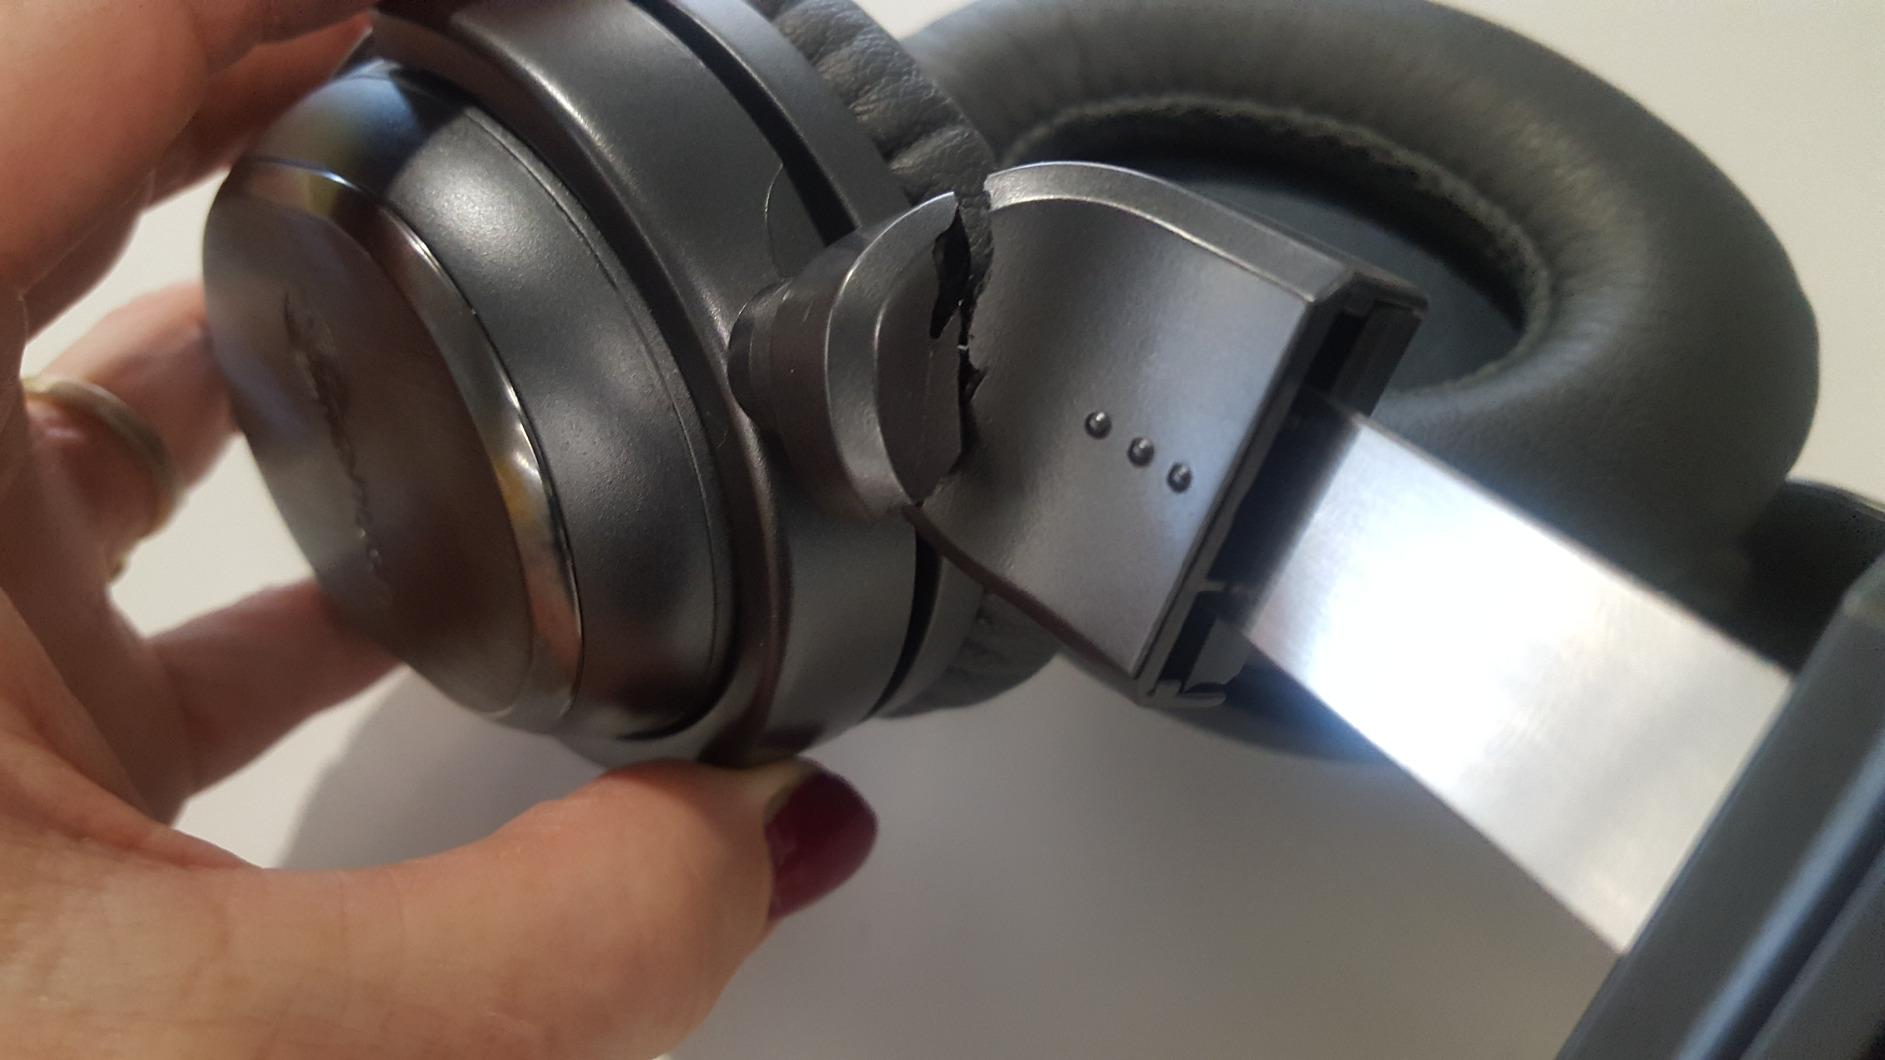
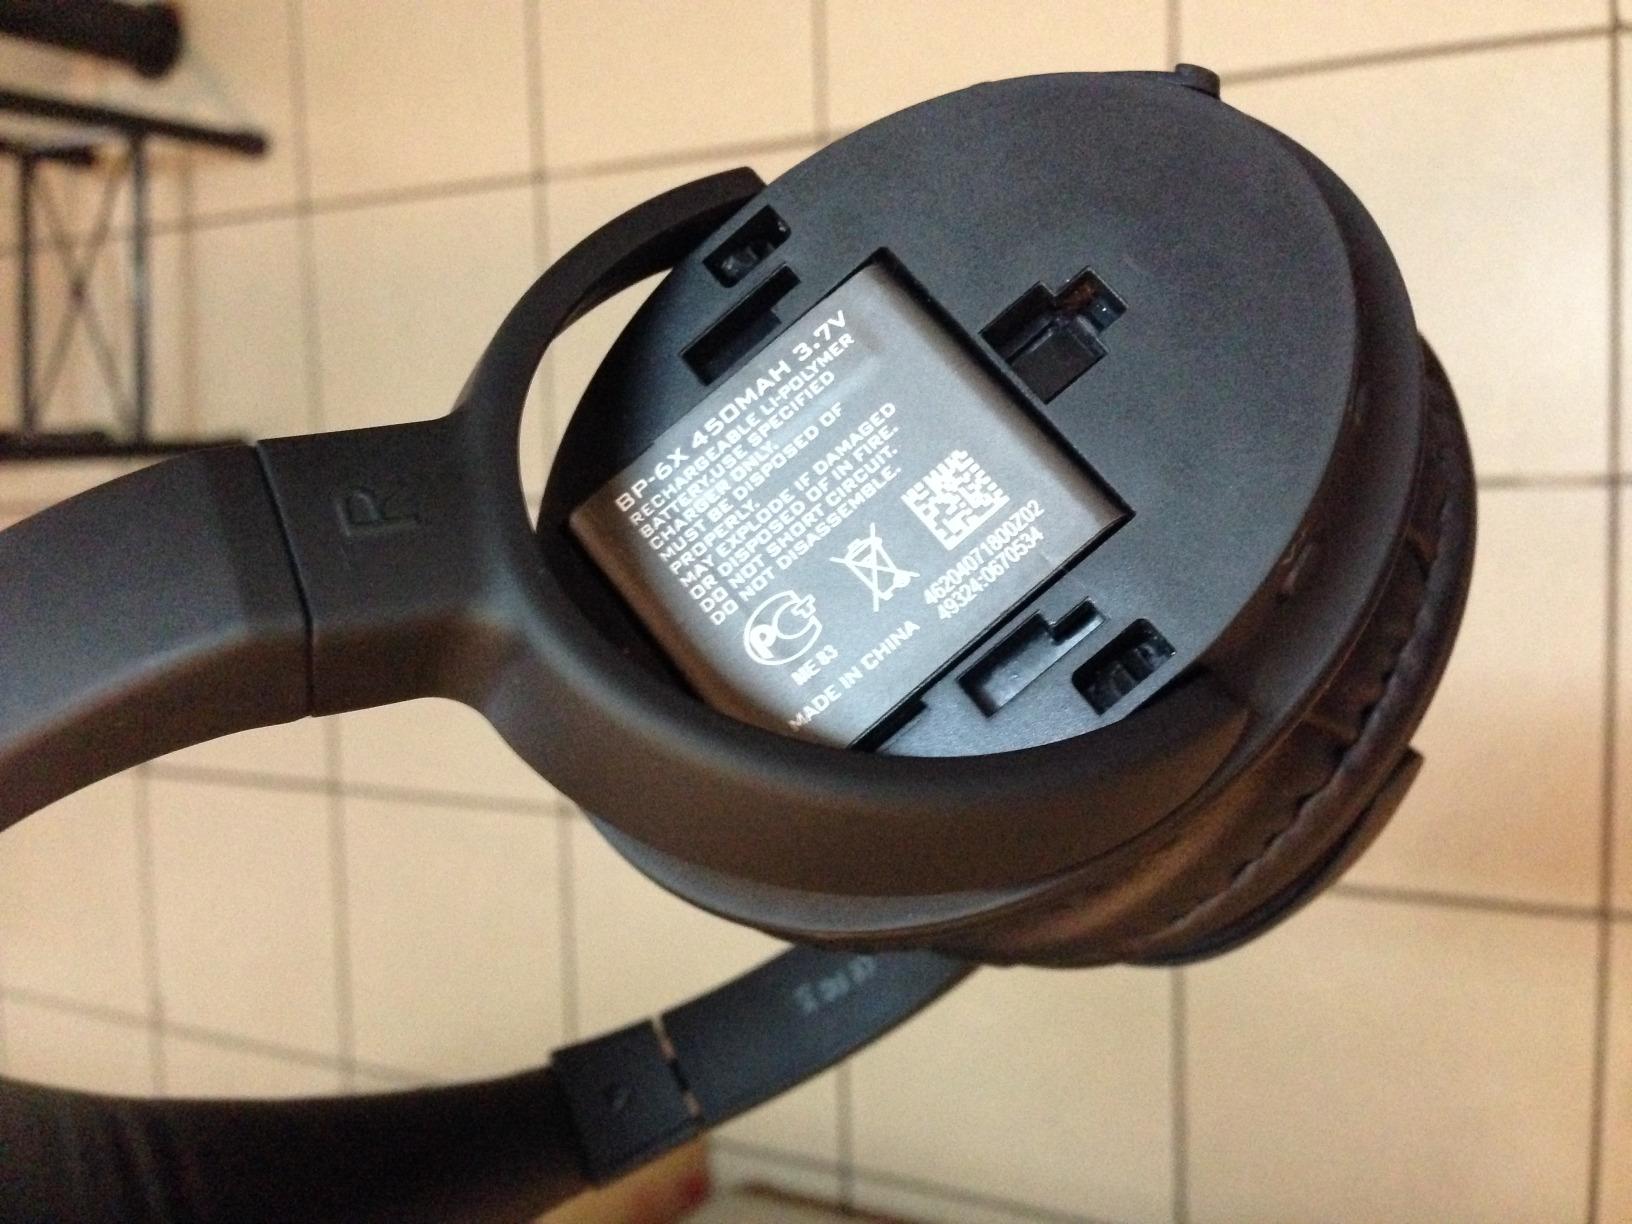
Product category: headphones
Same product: no